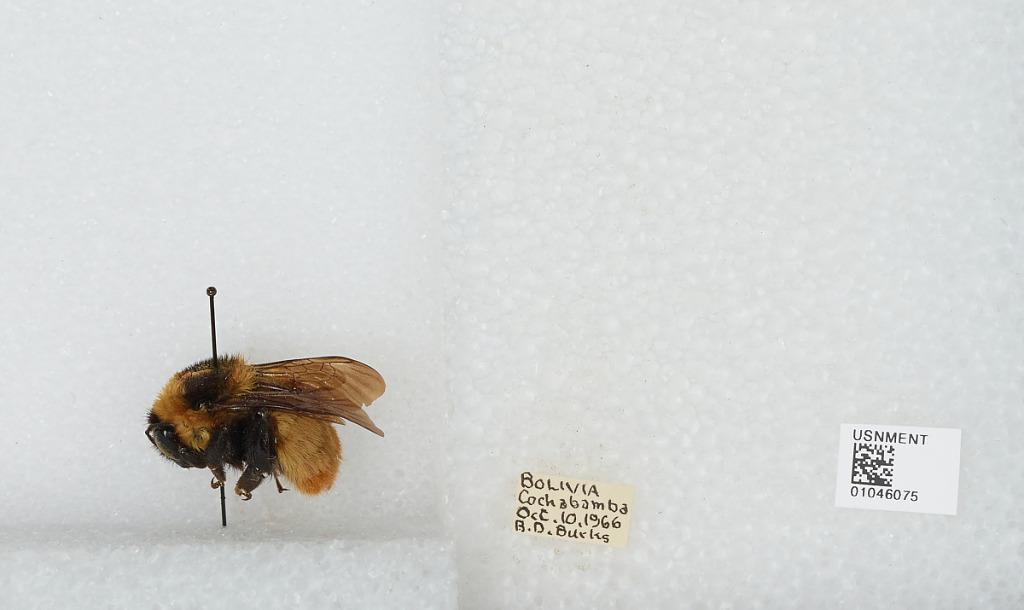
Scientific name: Bombus sp.
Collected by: B. Burks
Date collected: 1966-10-10
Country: Bolivia
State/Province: Cochabamba
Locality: Cochabamba